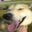
Label: dog